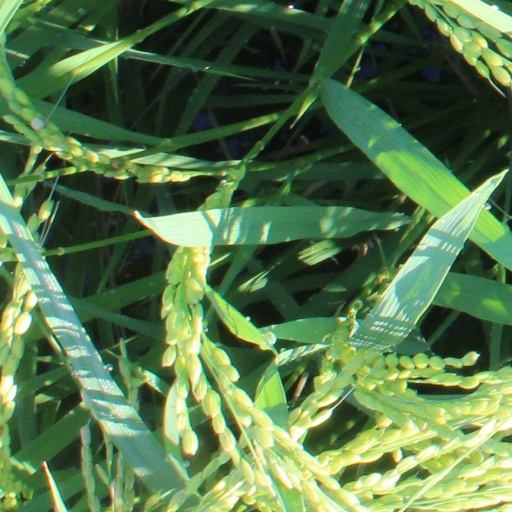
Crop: rice